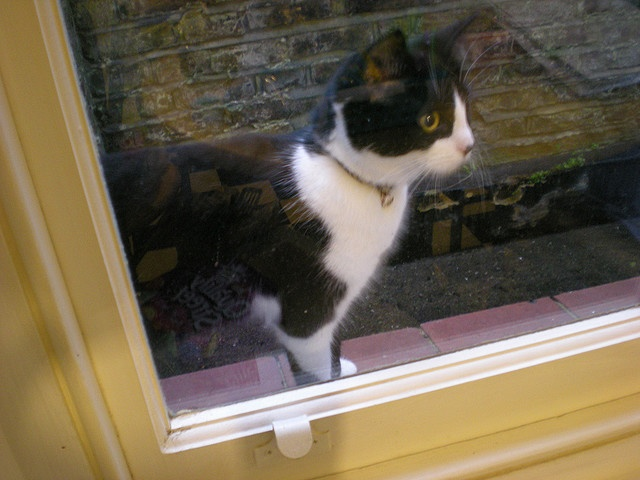
A black and white cat is standing on the window.
A black and white cat peering out of a window.
A cat standing outside looking in through a window.
A black and white cat outside looking in a window sill.
A cat peaks in through the window from the outside.